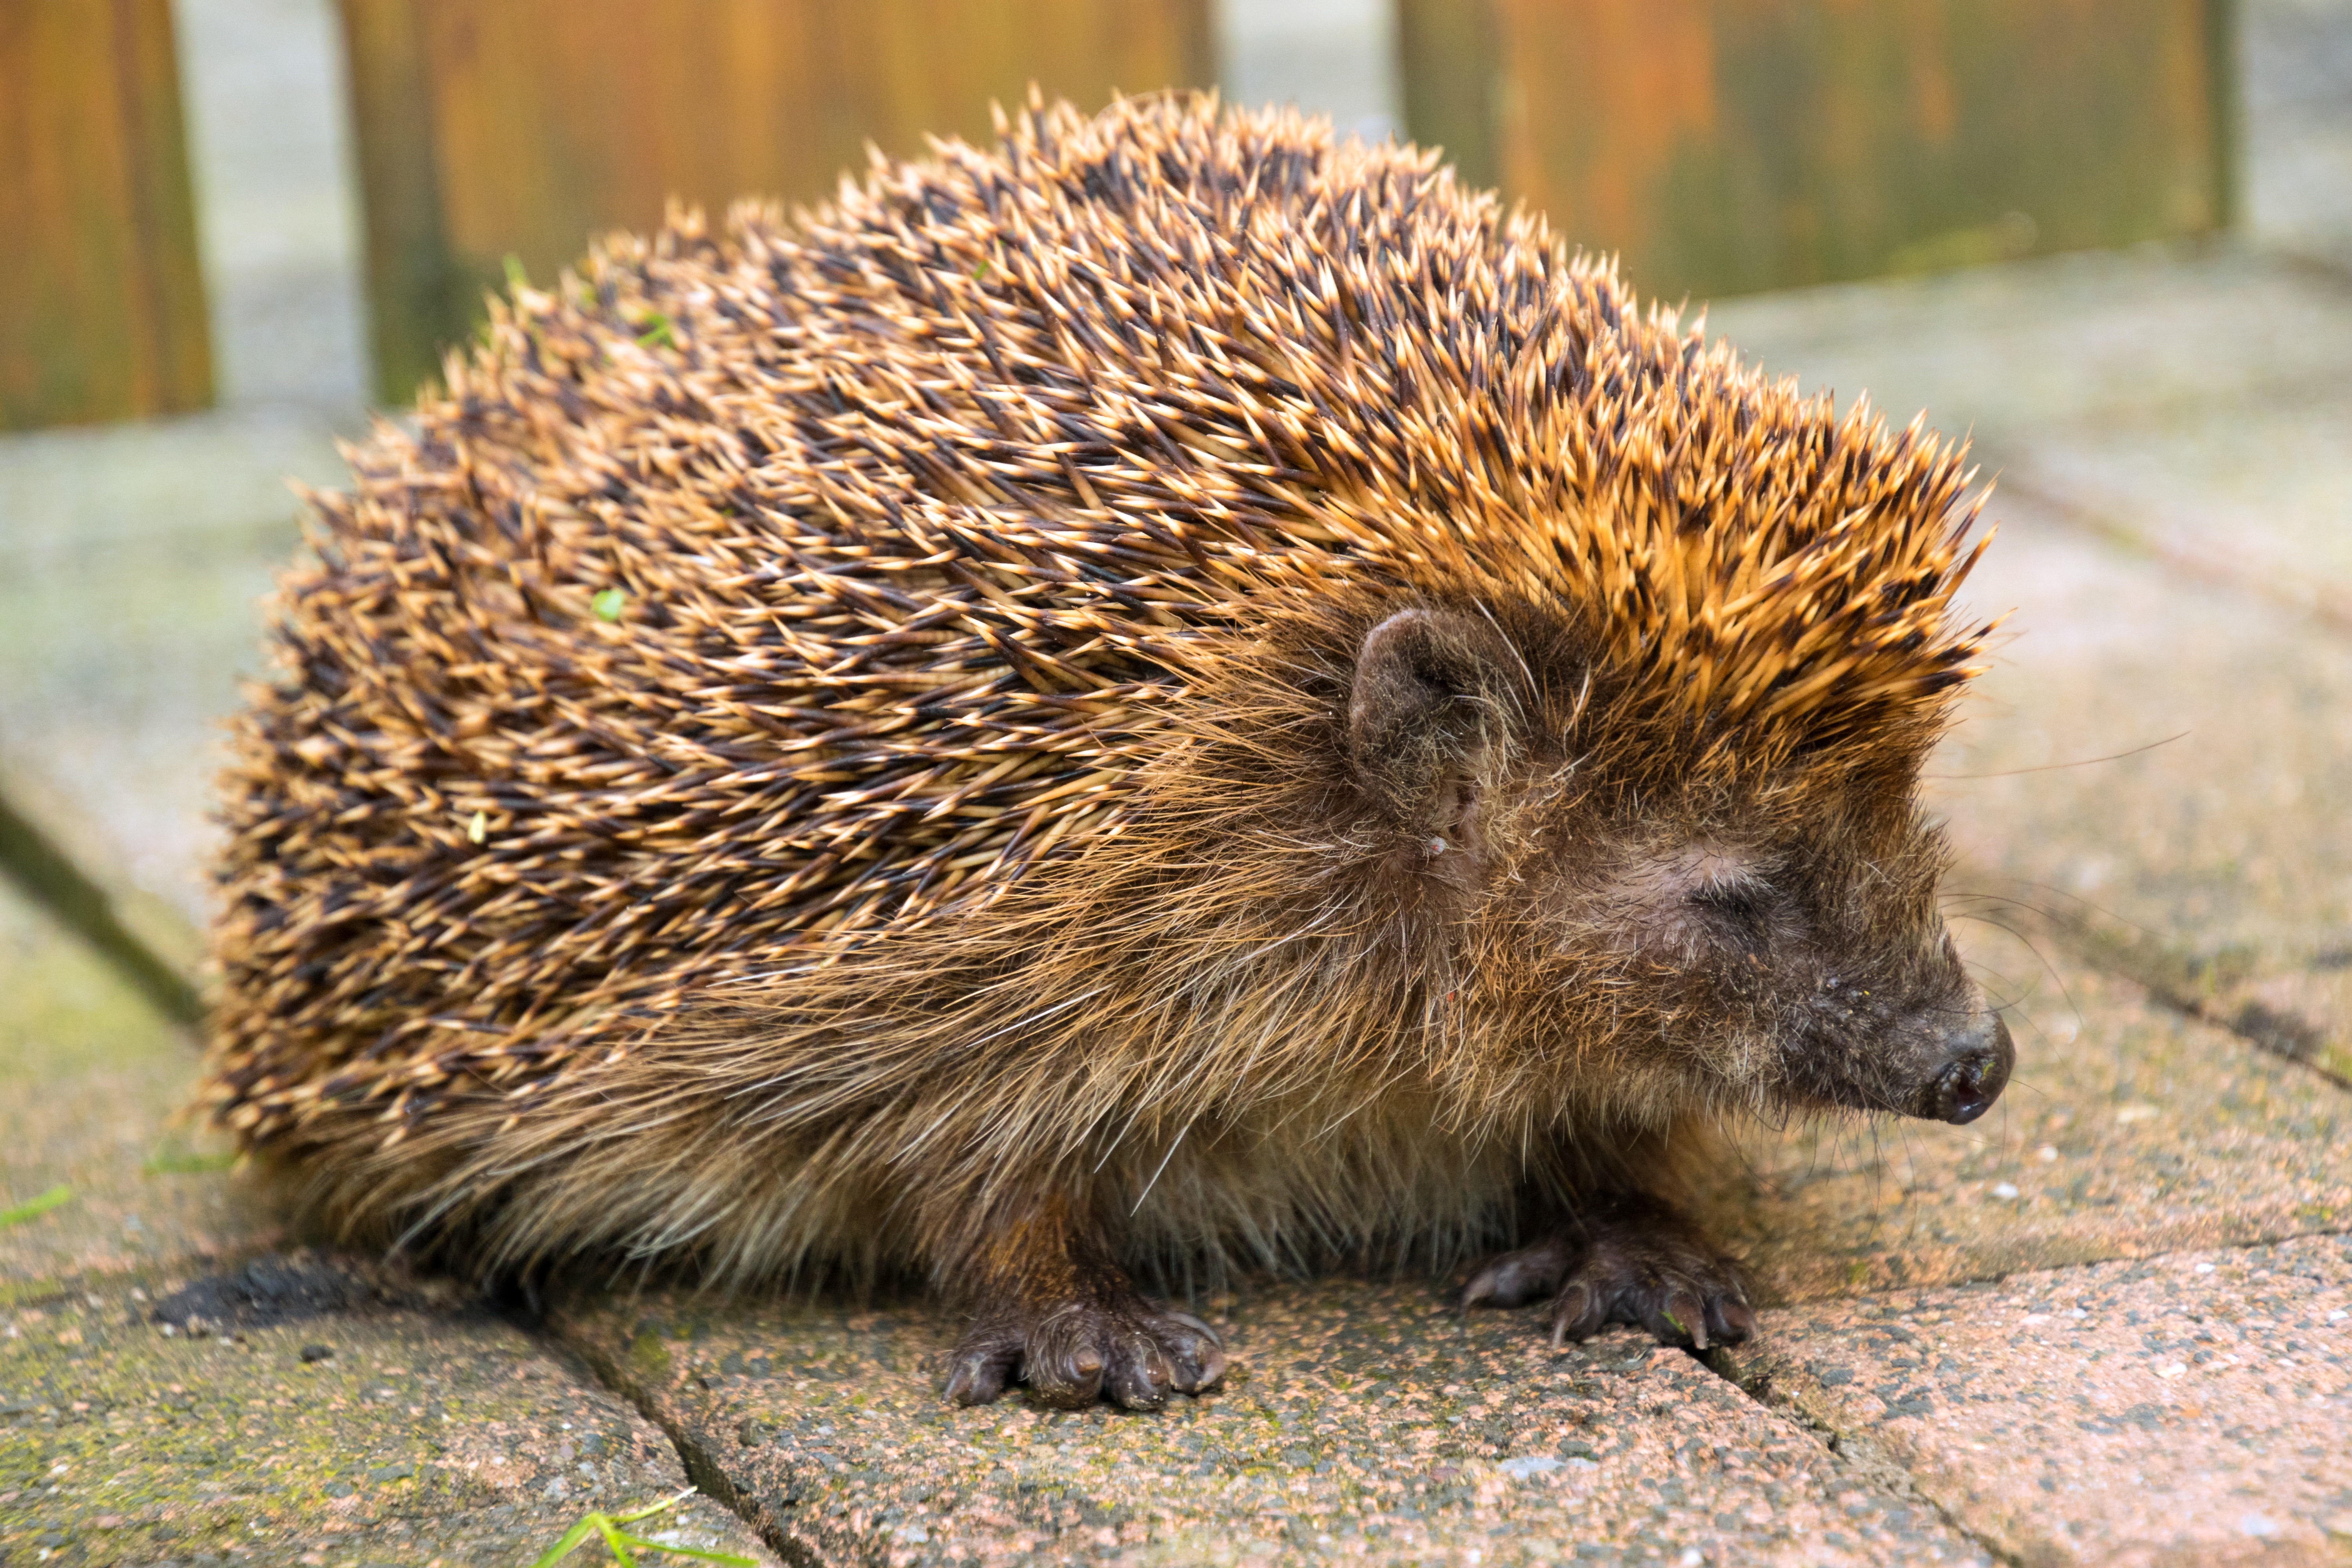
nature, prickly, animal, wildlife, autumn, mammal, garden, fauna, whiskers, hedgehog, mammals, vertebrate, nocturnal, animal world, foraging, wildlife photography, crepuscular, spur, hannah, hibernation, porcupine, mecki, echidna, erinaceidae, domesticated hedgehog